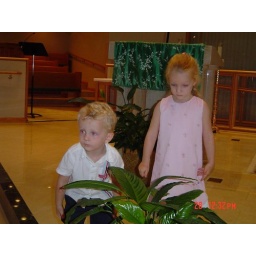
After the christening. They may look cute in this shot, but they were running around the altar looking for &amp;quot;bugs&amp;quot;...